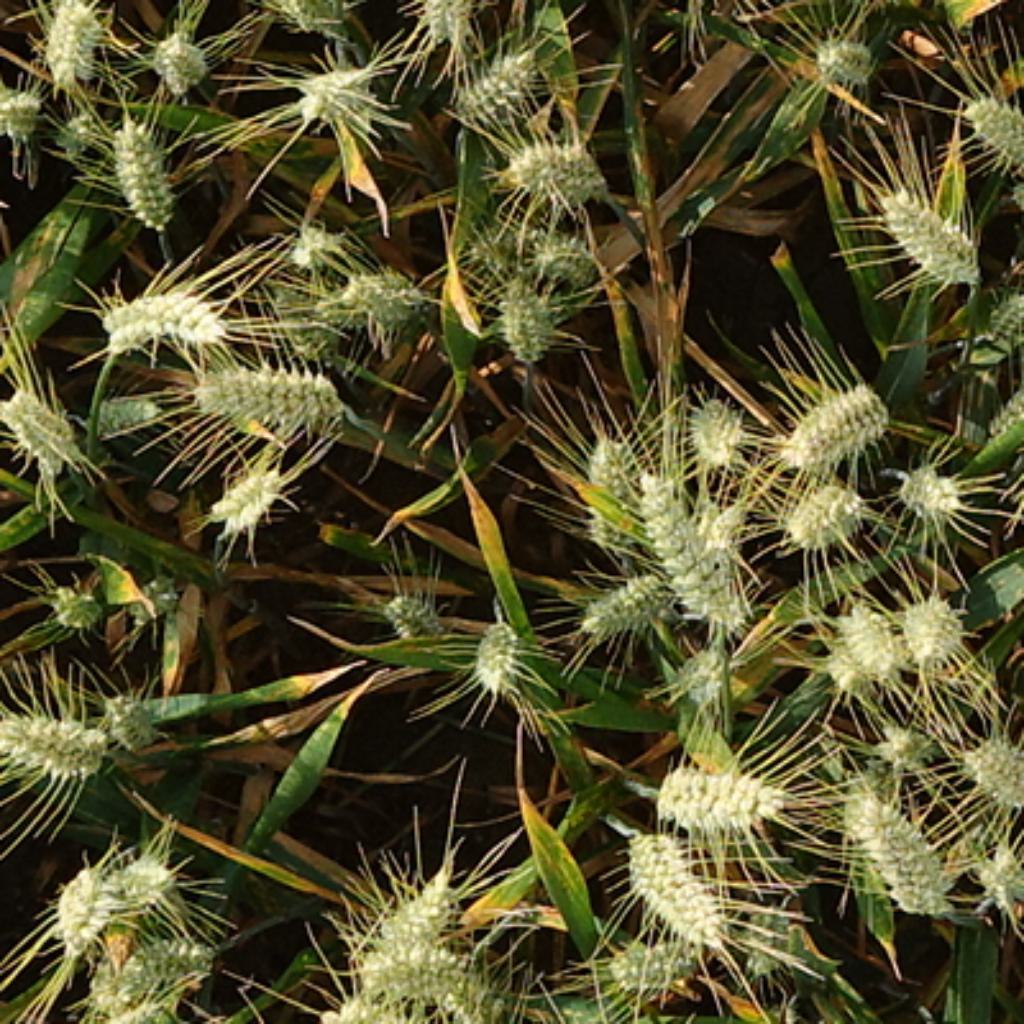
Country: France
Location: VSC
Wheat development stage: Filling - Ripening